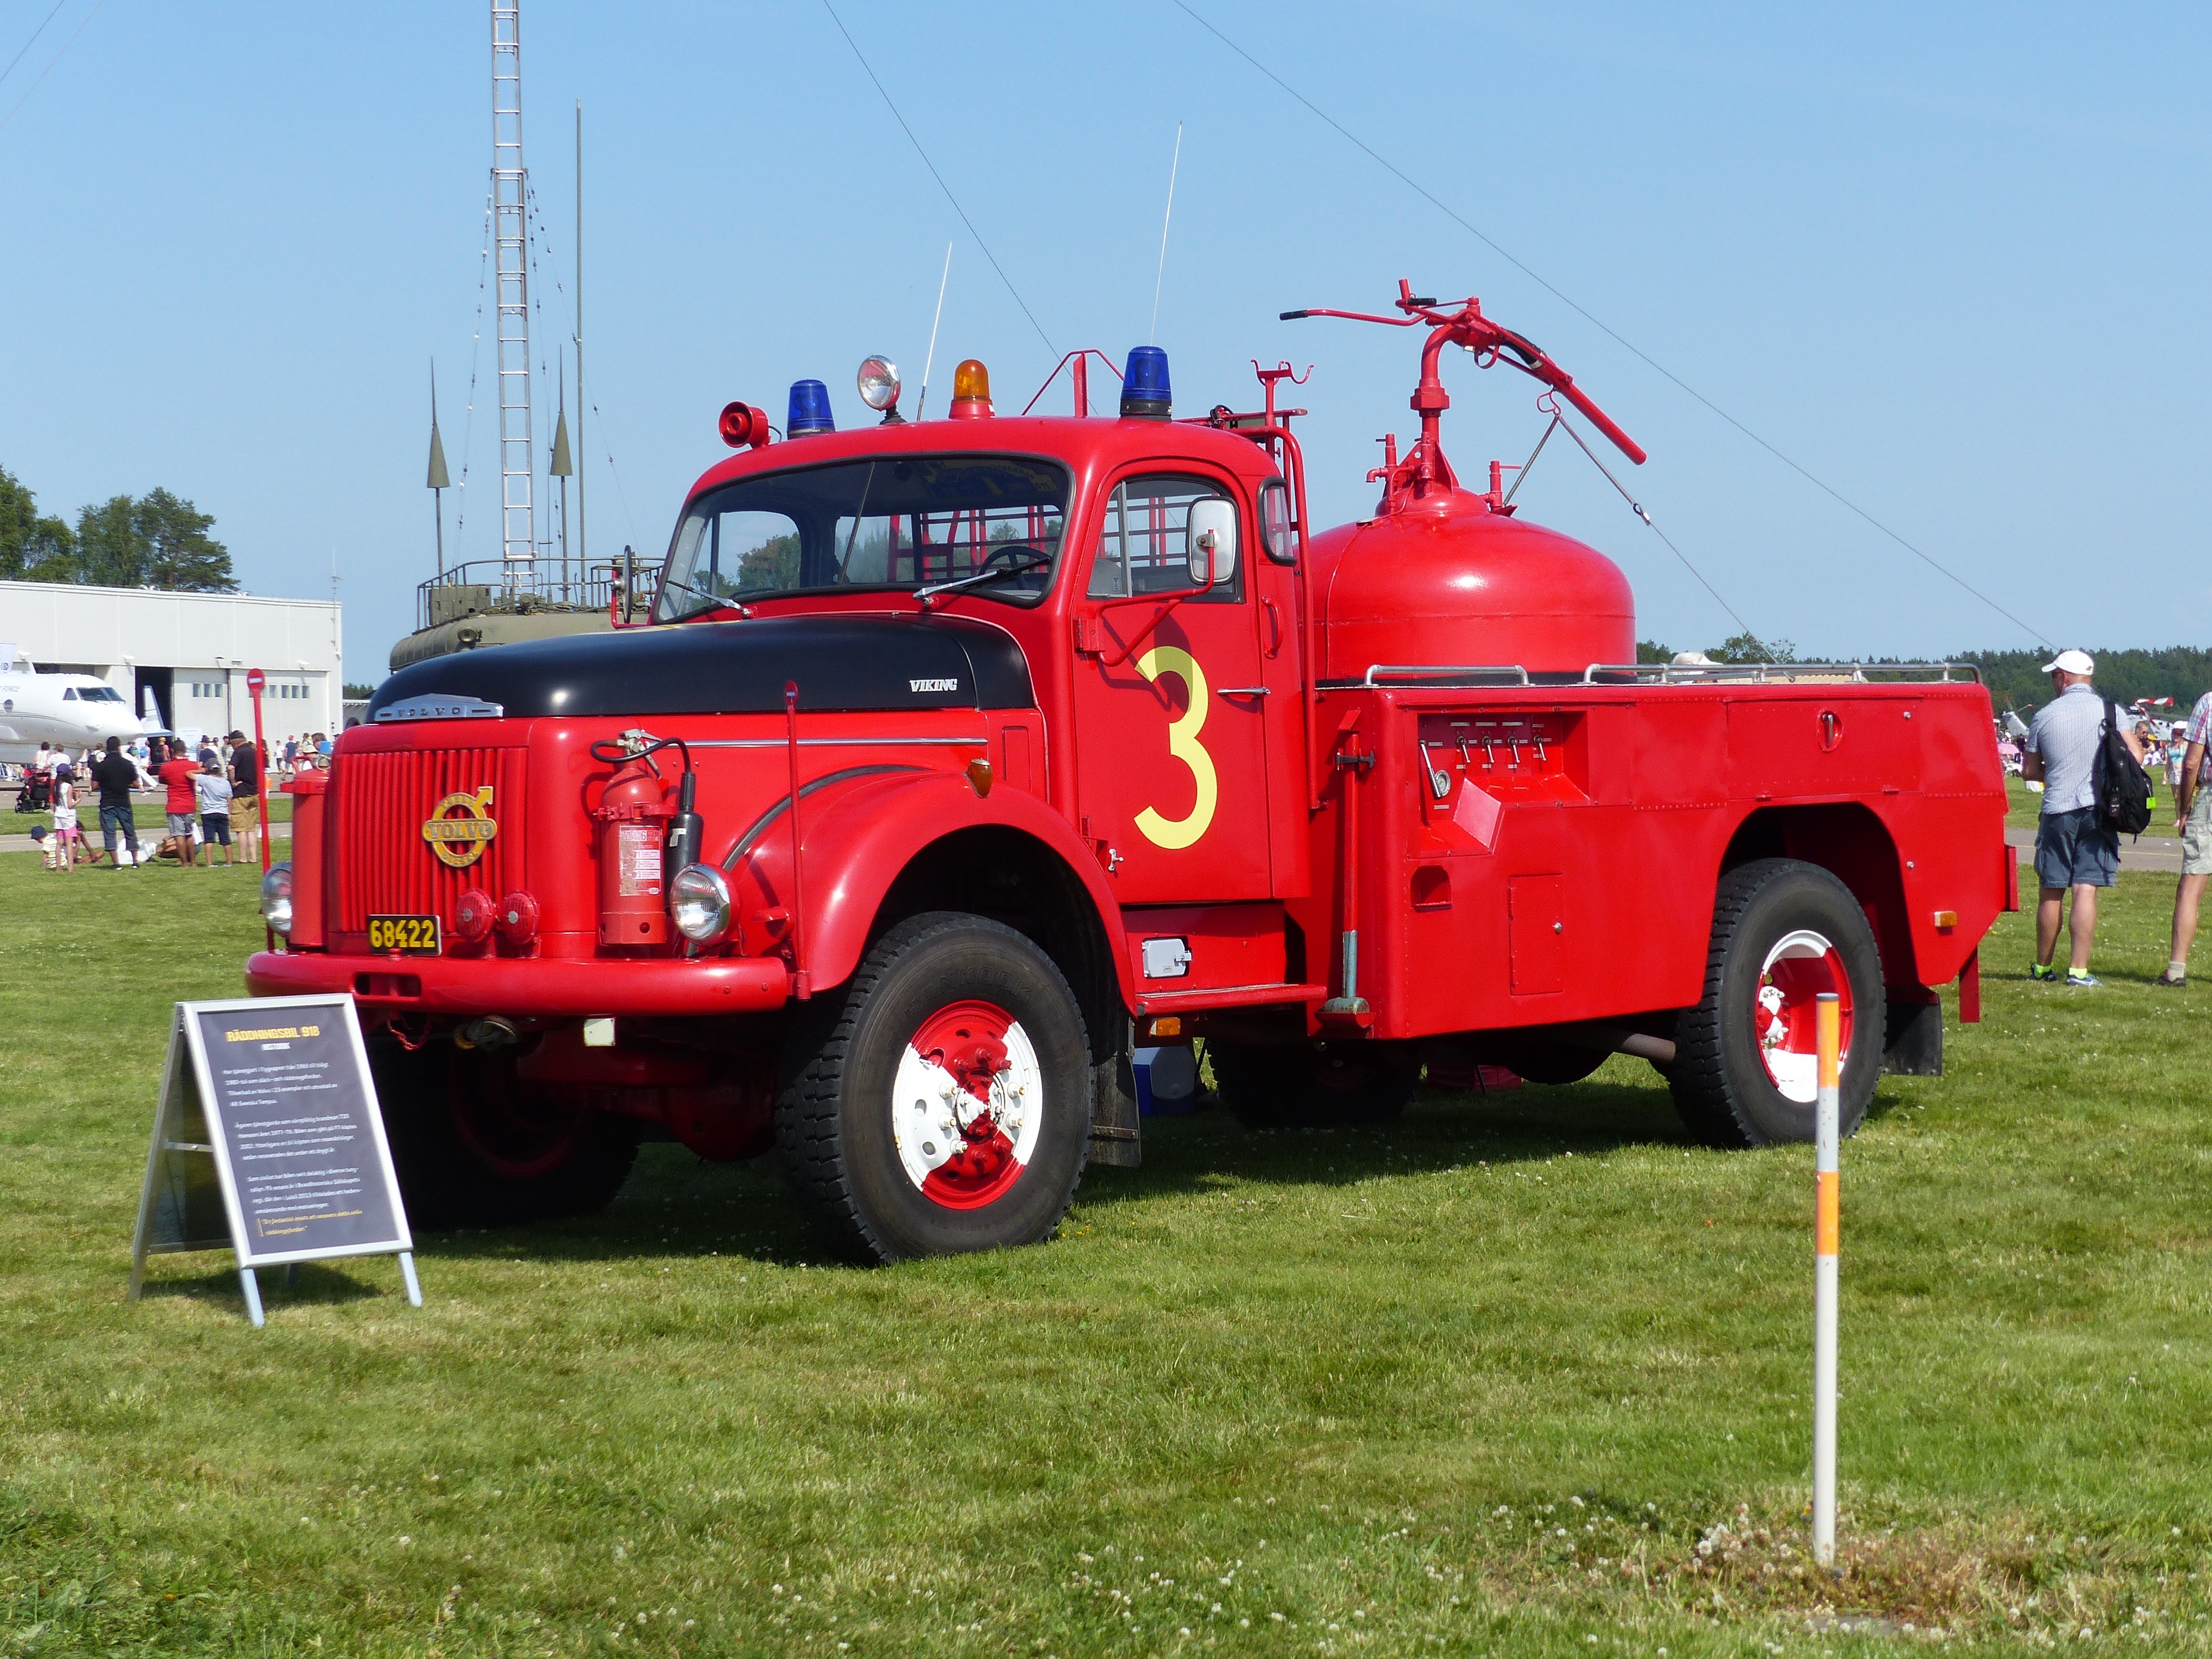
grass, people, sky, car, truck, red, vehicle, fire, motor vehicle, emergency service, fire department, antique car, pickup truck, off road vehicle, land vehicle, automobile make, fire apparatus, emergency vehicle